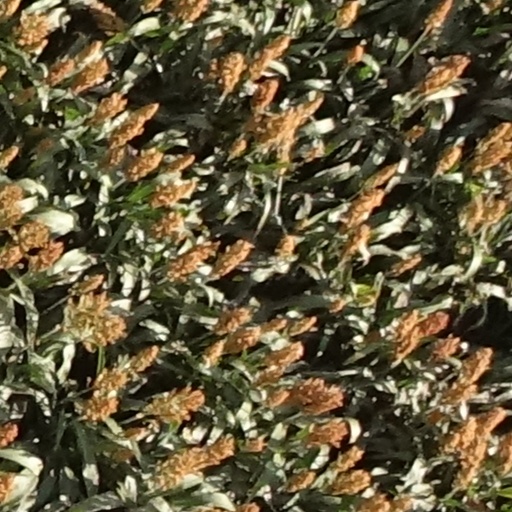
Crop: sorghum